AEA Red Wing

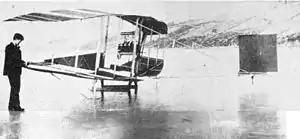

The Red Wing (or Aerodrome #1) was an early aircraft designed by Thomas Selfridge and built by the Aerial Experiment Association in 1908. It was named for the bright red color of its silk wings — chosen to achieve the best result with the photographic materials and techniques of the day.